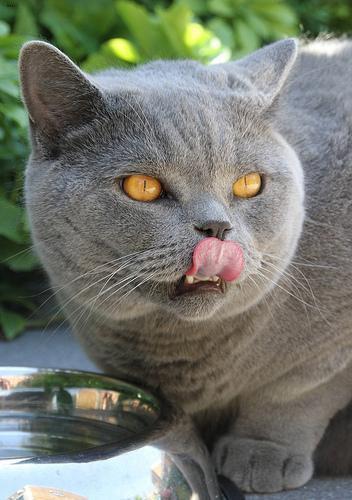
British Shorthair